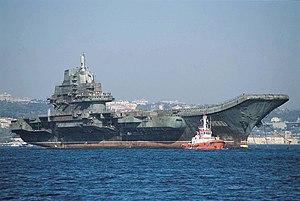
Le porte-avions Liaoning (16) est le premier porte-avions en service de la marine chinoise. Son nom, Liaoning — officiellement annoncé le 11 septembre 2012 —, vient du nom de la province de Chine où il a été rénové.
Voici la liste des porte-avions, porte-aéronefs et porte-hélicoptères construits dans le monde et classés par pays.
La Marine chinoise est la composante maritime de l'Armée populaire de libération. En 2019, avec 600 bâtiments de combat pour un tonnage de 1.5 million de tonnes La marine chinoise est la plus importante d'Asie et la seconde marine mondiale contre le 3ᵉ rang en 2012 avec près de 225 000 membres et plus de 400 navires de guerre.